Public art in Vancouver

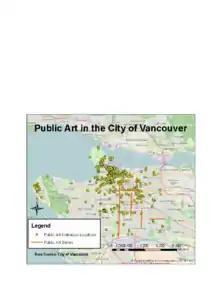
Map of public art locations in the City of Vancouver.

Public art in Vancouver is an important aspect of the urban environment. Large portions of public art in the citylocated in British Columbia, Canadaare funded by the provincial and federal government. Up to 1% of the budget of a building can go towards the construction of public art.